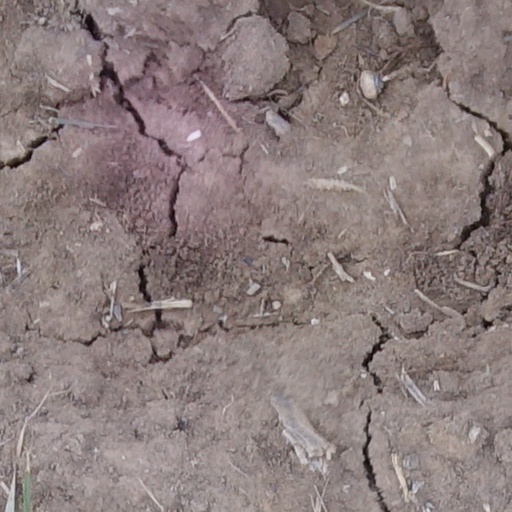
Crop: wheat